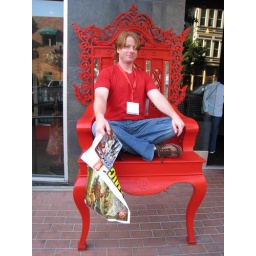
Steve in the big red chair